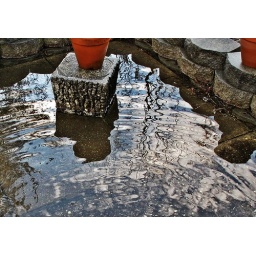
tempest in a flower pot